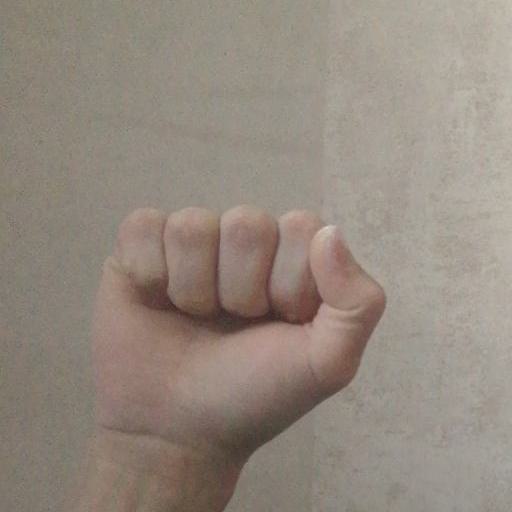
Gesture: fist